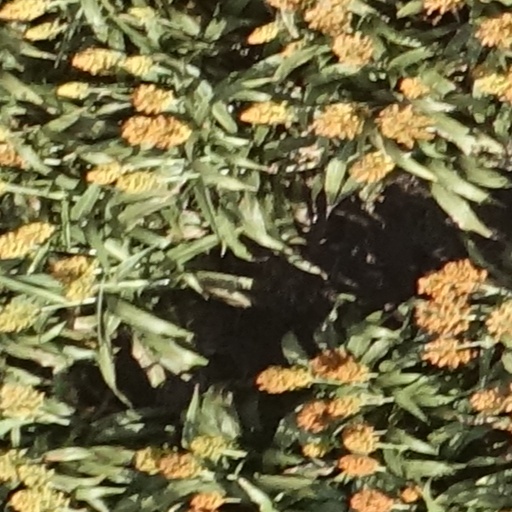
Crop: sorghum